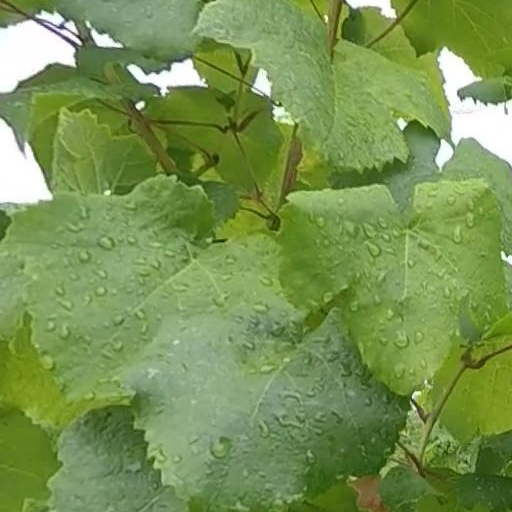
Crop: grape